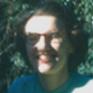
Age: 31